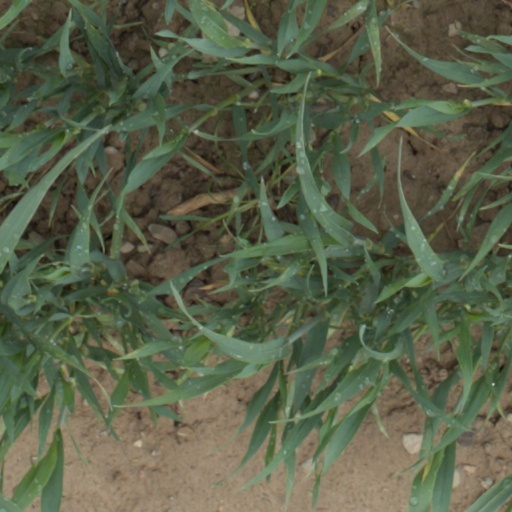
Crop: wheat